Ethelyn Gibson

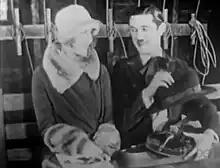
Gibson with West in "Fiddlin' Around" (1925).

Gibson married Billy West (Roy B. Weisberg), a comic Charlie Chaplin–style actor. She later signed a marriage contract with Michael Glaser, a broker, on November 5, 1926. Two years later, Billy West and Gibson divorced. West alleged that Gibson had left him five years prior and stated that Michael Glaser was the reason for their separation. In 1930, Gibson sued Glaser for breach of promise of their marriage contract. The subsequent case was settled by Gibson for an unknown payment amount from Glaser on May 6, 1930.